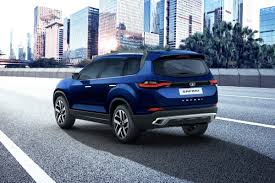
Label: noambulance